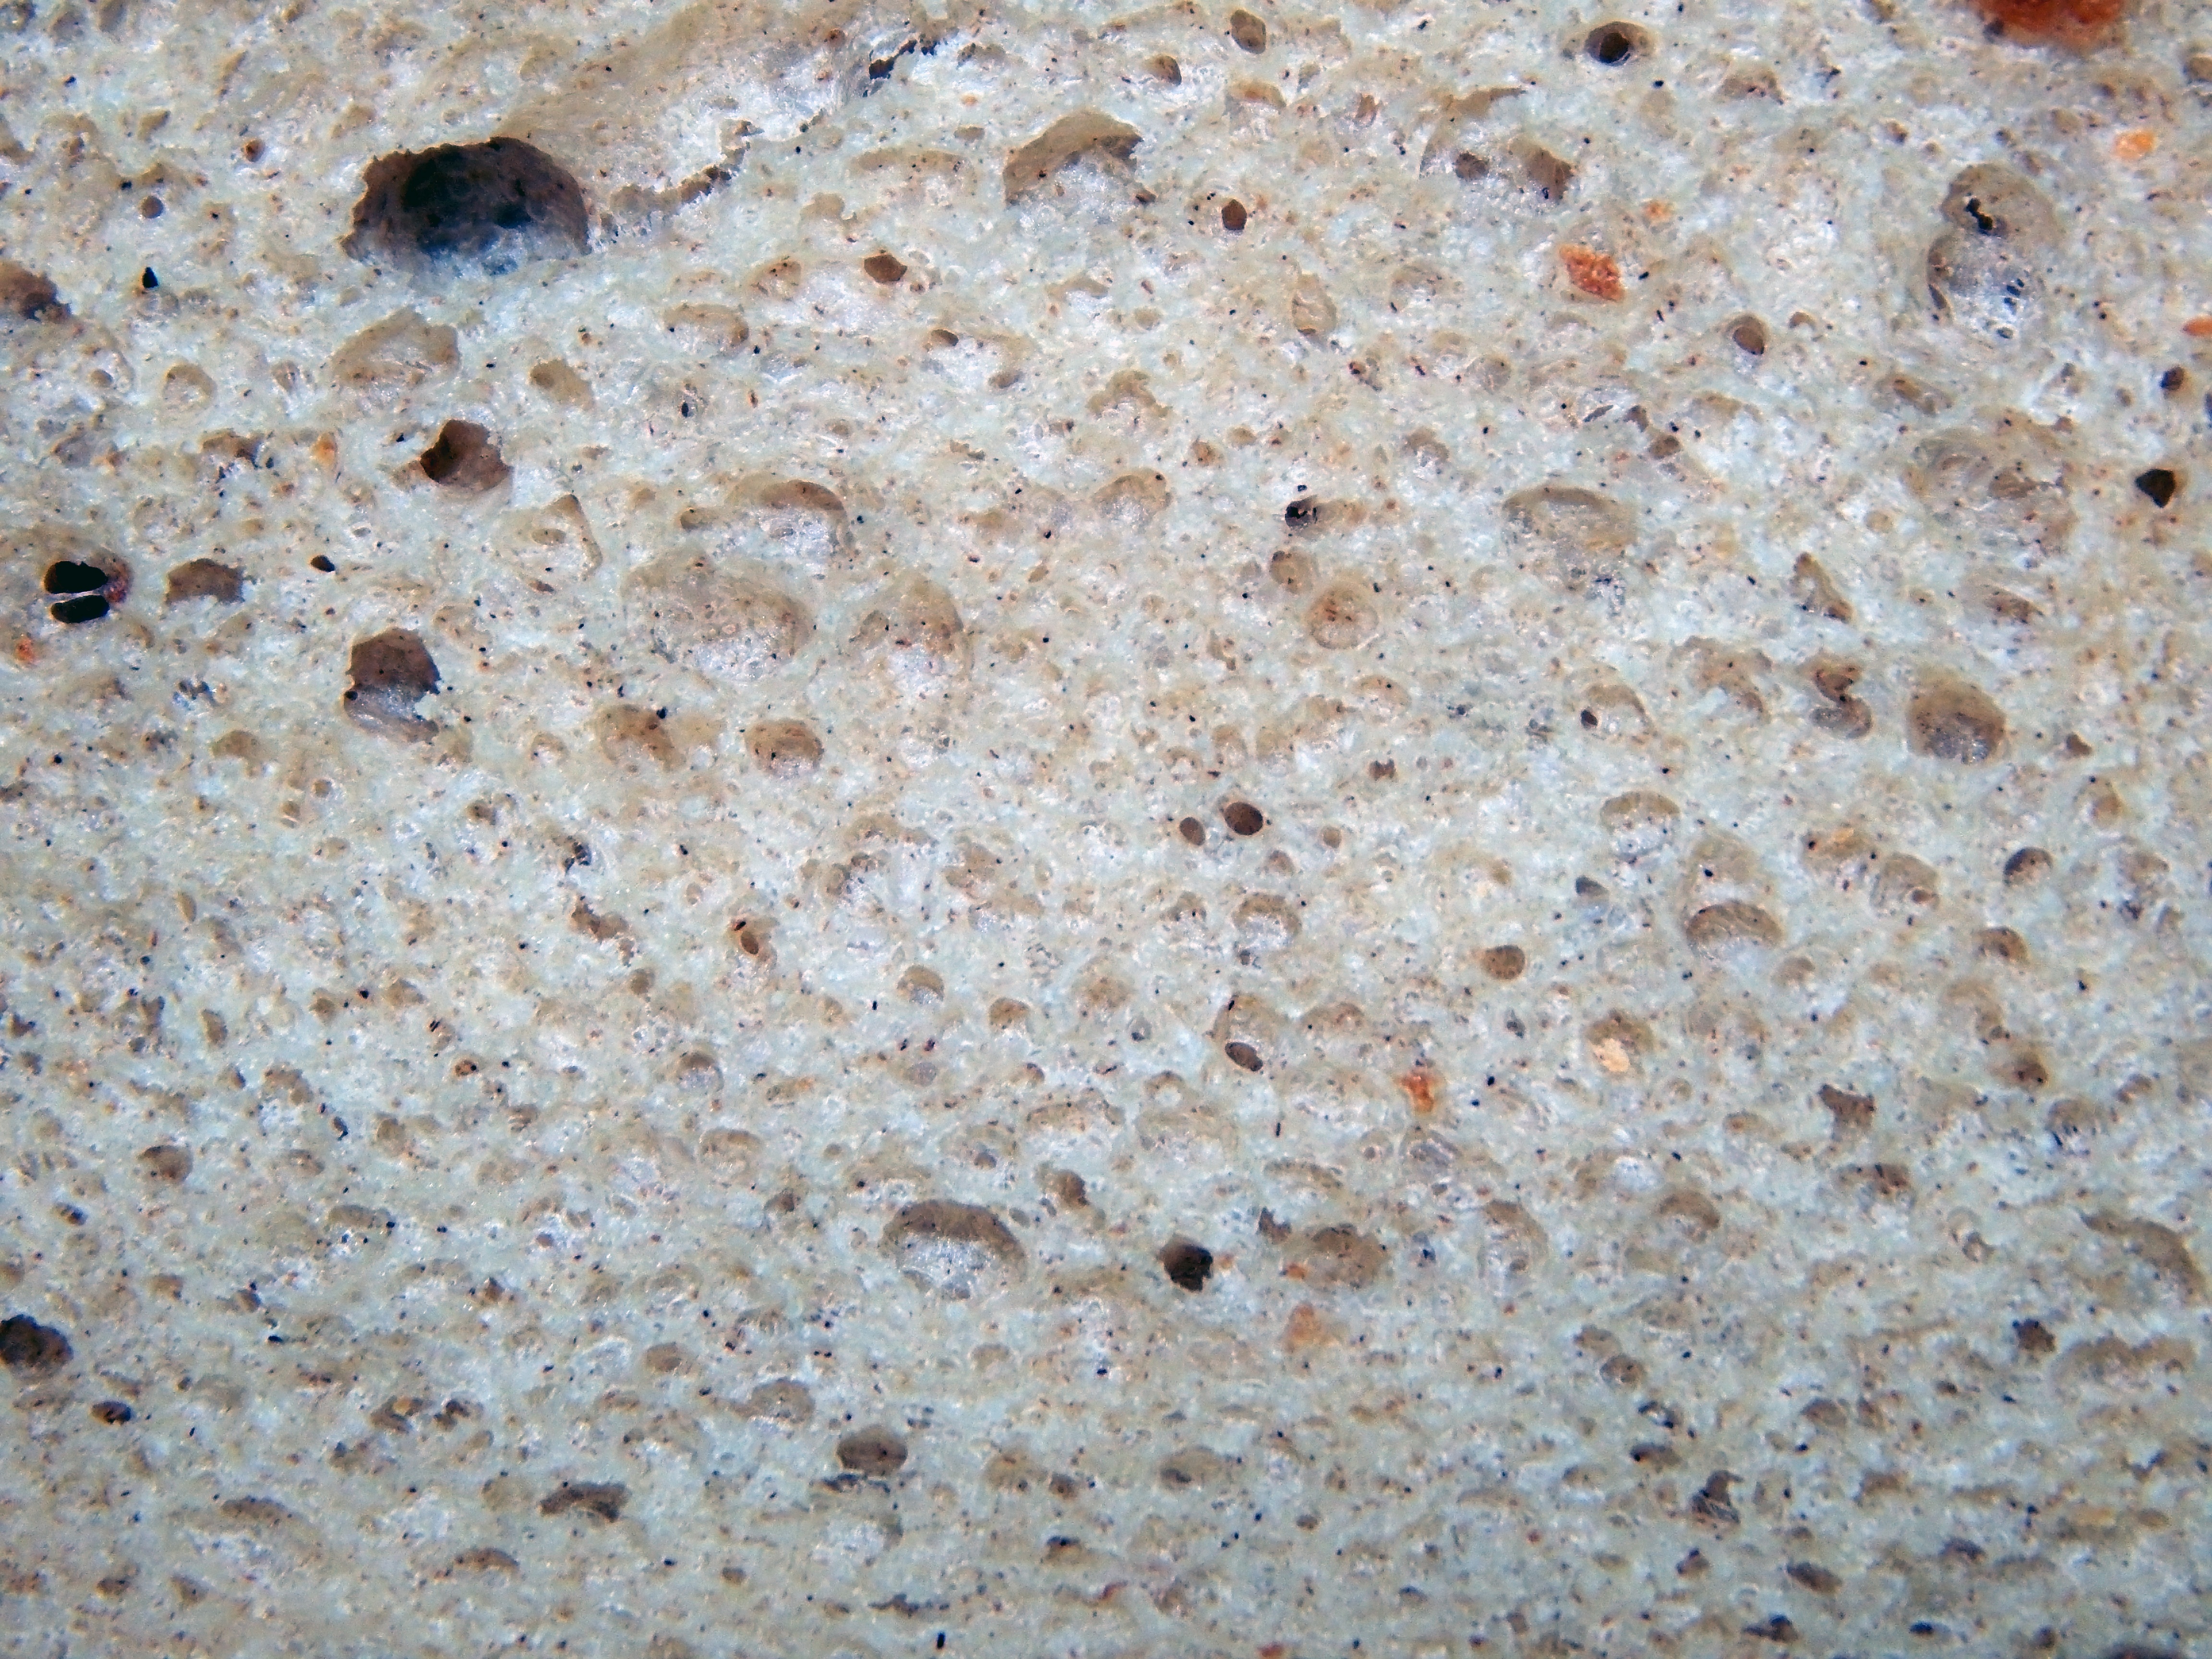
sand, rock, wheat, floor, food, bread, material, sponge, close up, granite, flooring, grass family